United States men's national rugby union team

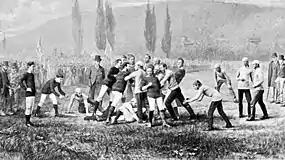
The Harvard–McGill game of 1874

Informal football games such as rugby became popular in the United States in the mid-19th century. Rugby union was played as early as 1872 among rugby clubs in the San Francisco Bay Area composed mainly of British expatriates. On December 2, 1882, the first Californian representative rugby team to play an outside opponent, took on a group of rugby-playing ex-Britons, who called themselves the Phoenix Rugby Club of San Francisco. California lost to the Phoenix club 7–4.